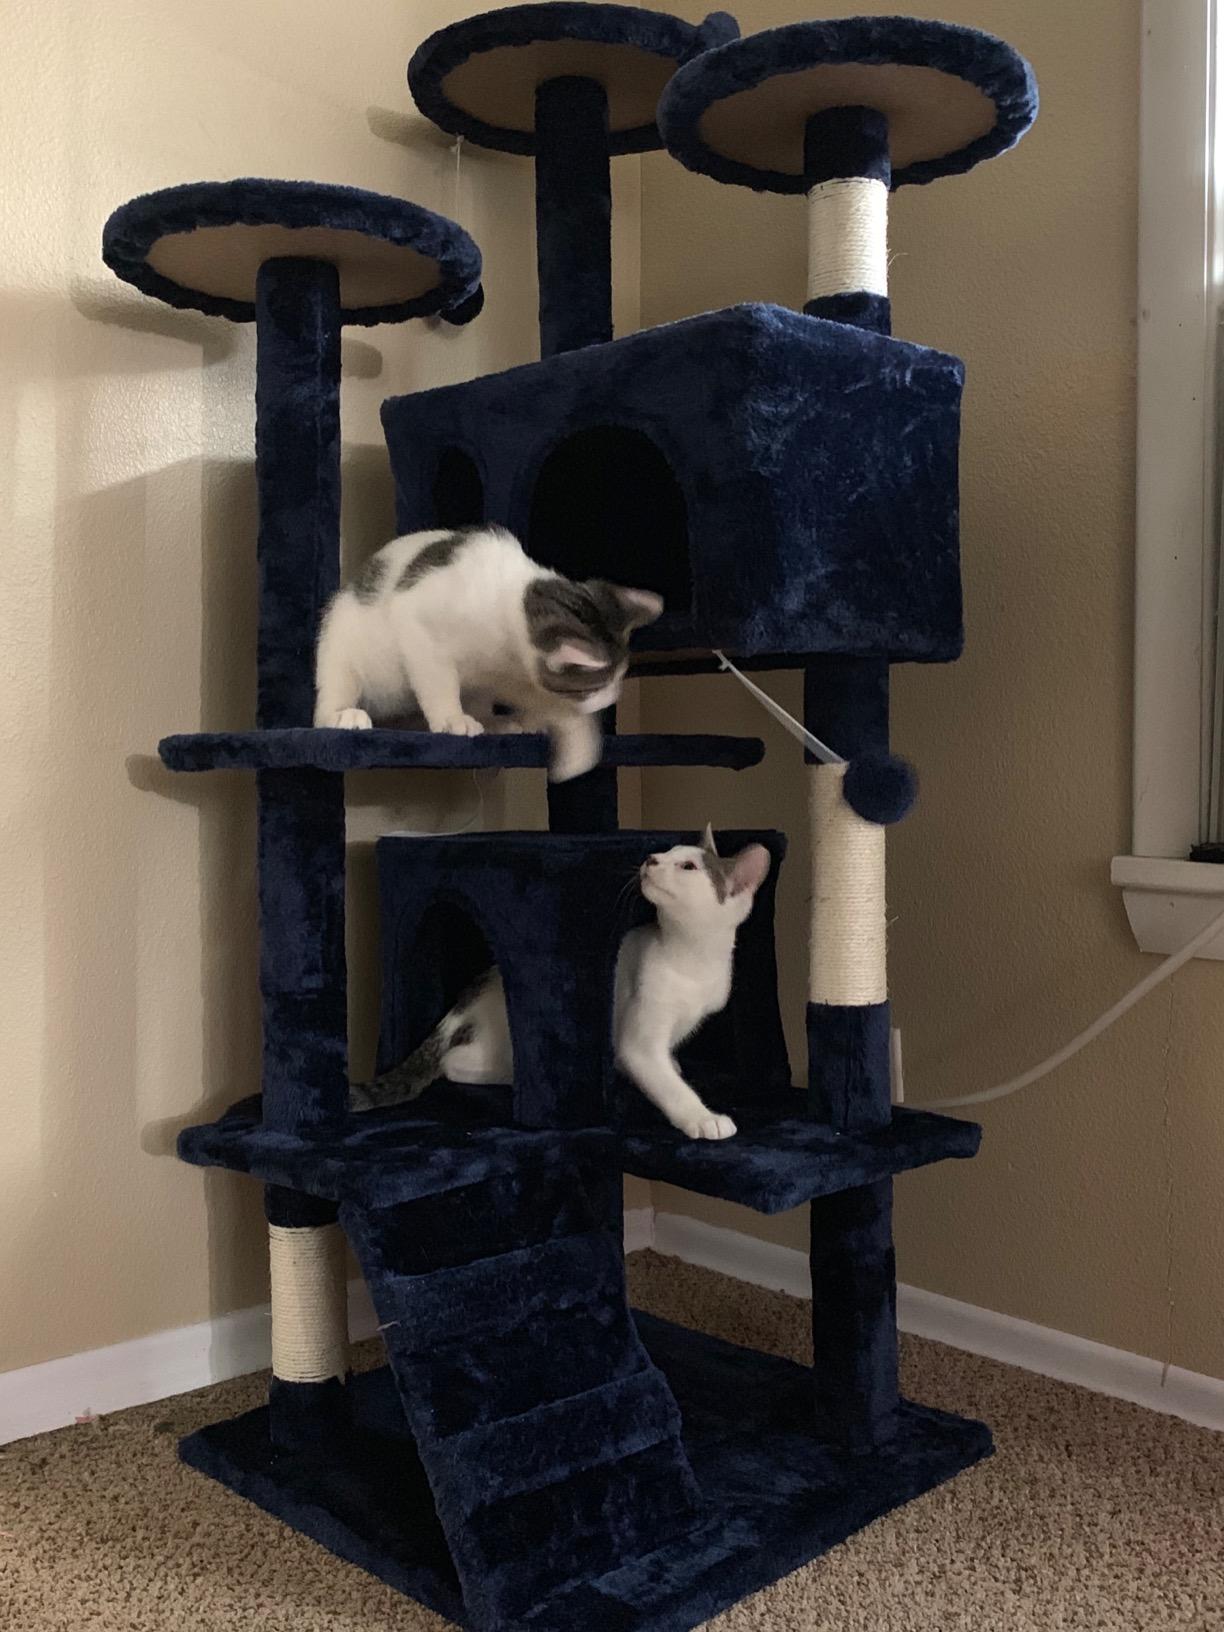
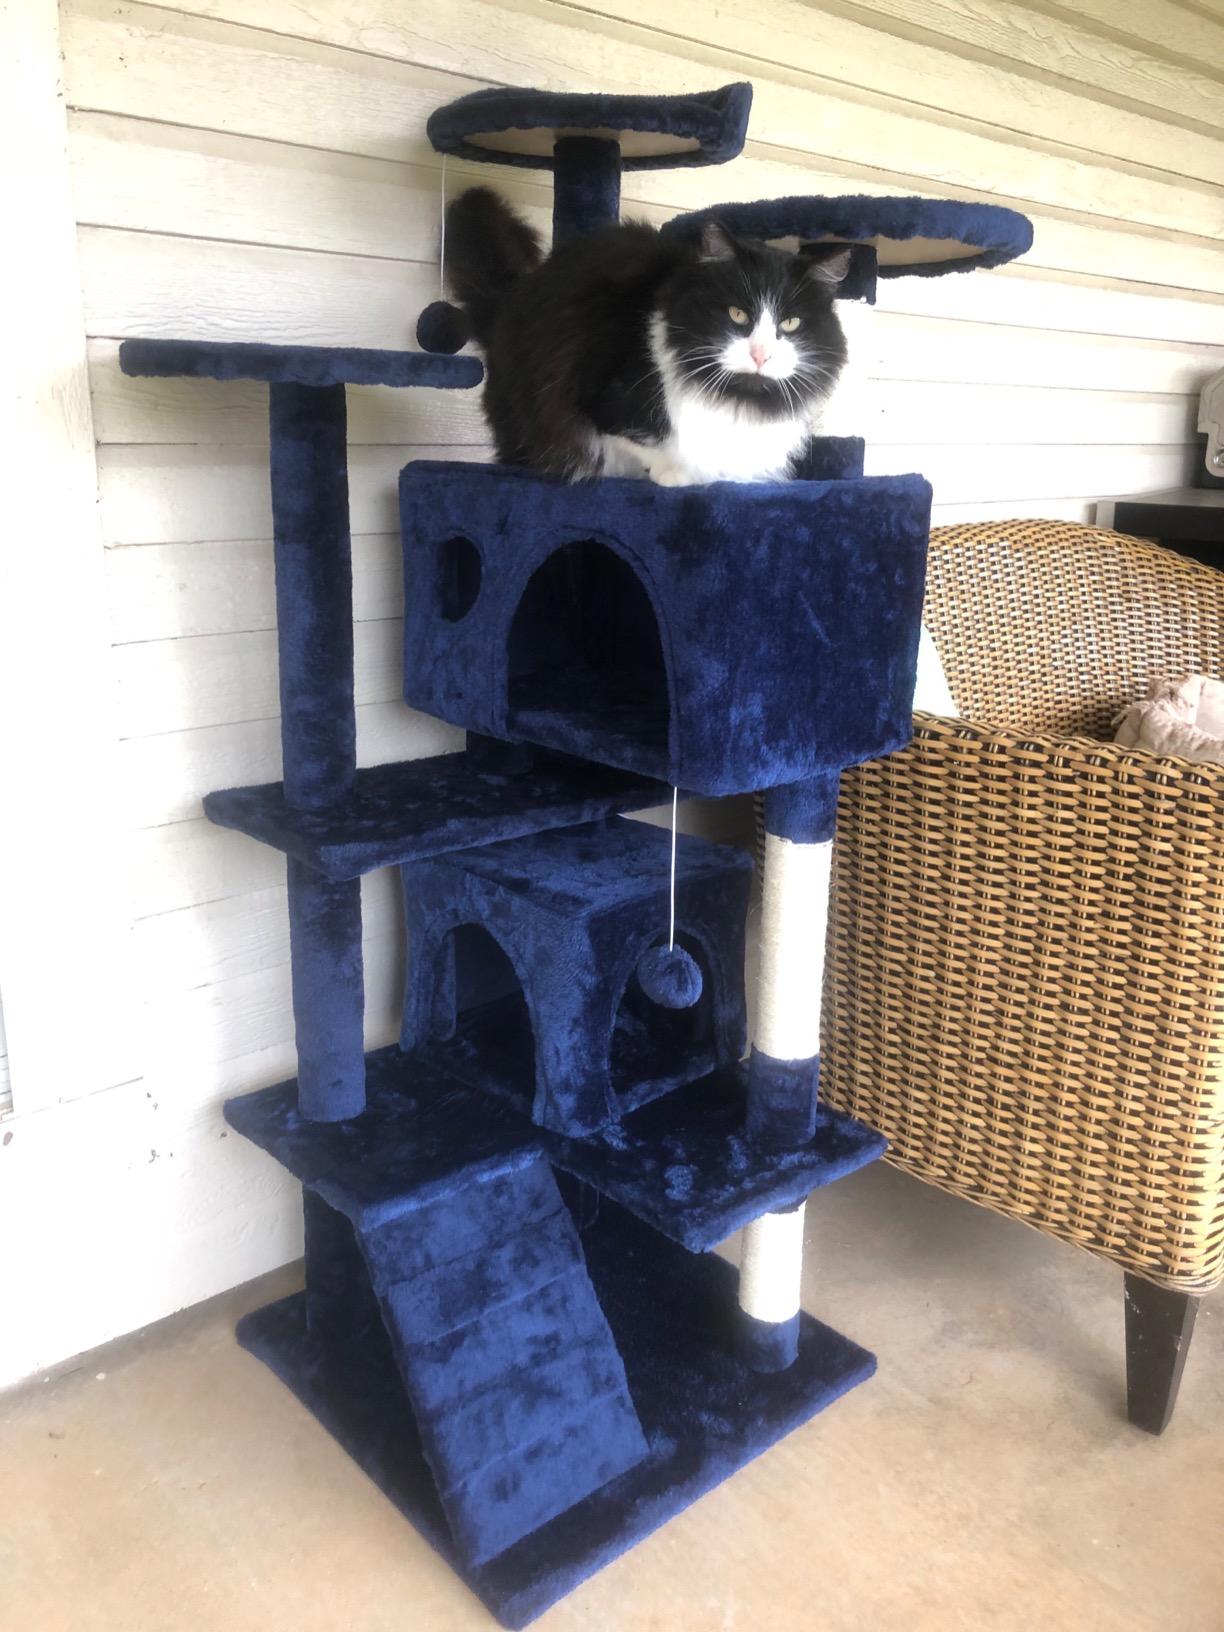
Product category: items_cat tree
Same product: yes